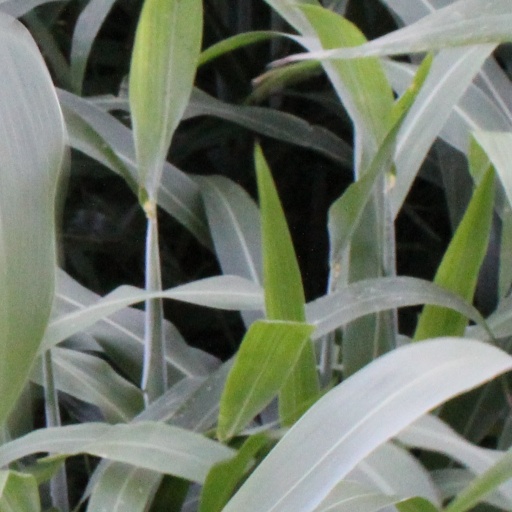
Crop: sorghum